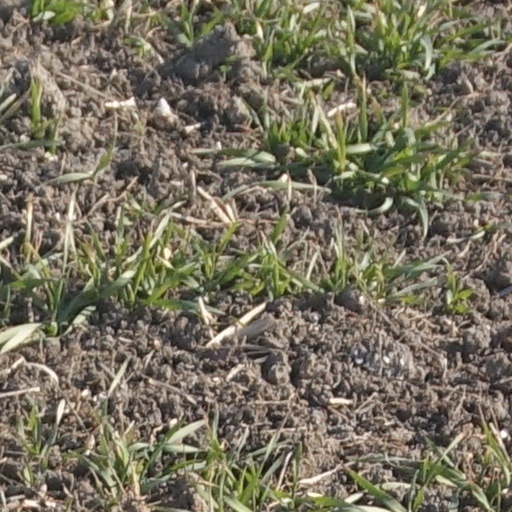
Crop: wheat